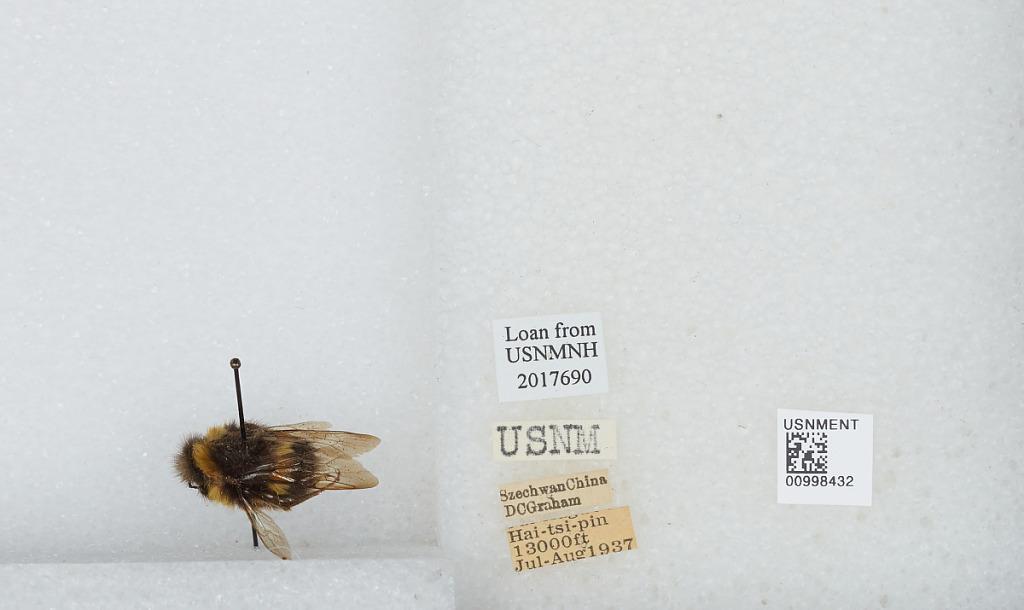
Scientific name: Bombus (Bombus) lucorum (Linnaeus)
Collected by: D. Graham
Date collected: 1937-7-1
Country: China
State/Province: Sichuan
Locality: Hai-tsi-pin